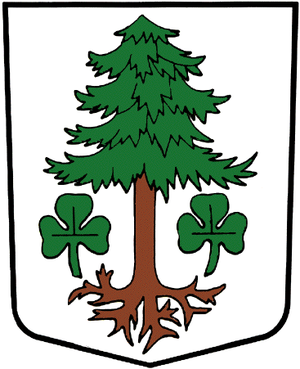
Staldenried est une commune suisse du canton du Valais, située dans le district de Viège.